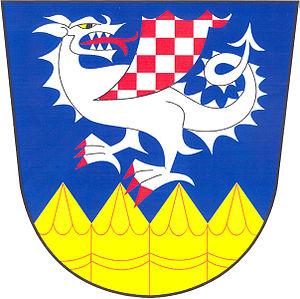
Chudeřice est une commune du district de Hradec Králové, dans la région de Hradec Králové, en République tchèque. Sa population s'élevait à 252 habitants en 2017.